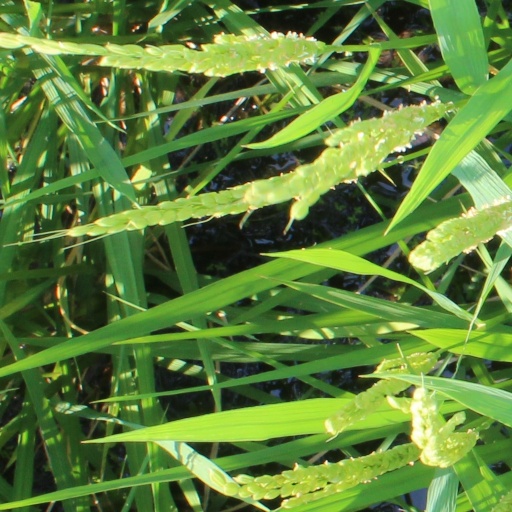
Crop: rice